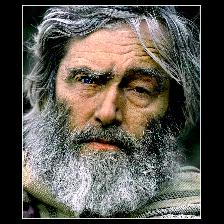
Label: Human